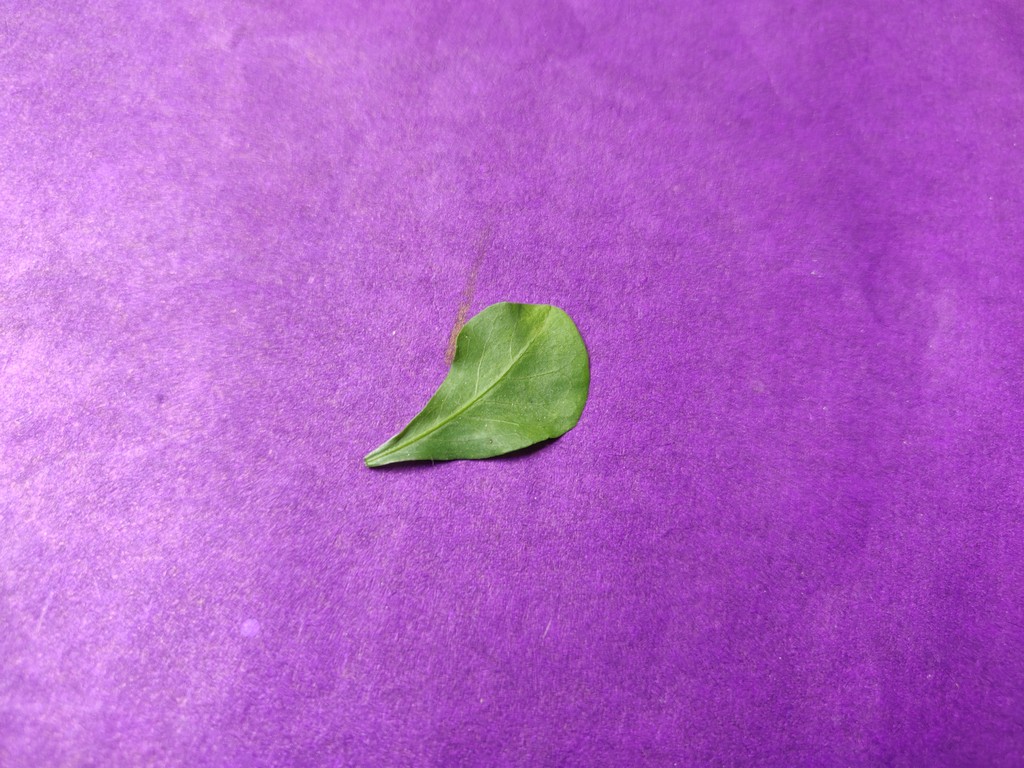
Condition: Healthy
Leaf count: single
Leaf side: front